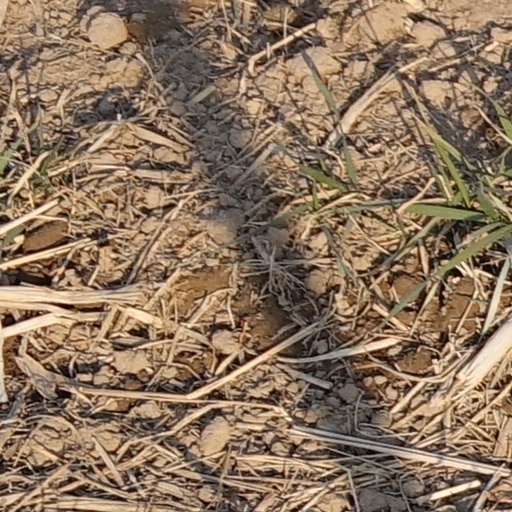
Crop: wheat